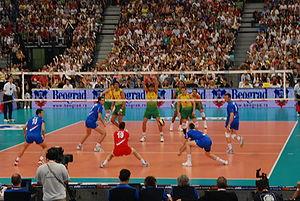
Le libero ou libéro est un poste défensif du volley-ball. Des règles particulières le concernant ont été introduites à la fin des années 1990.